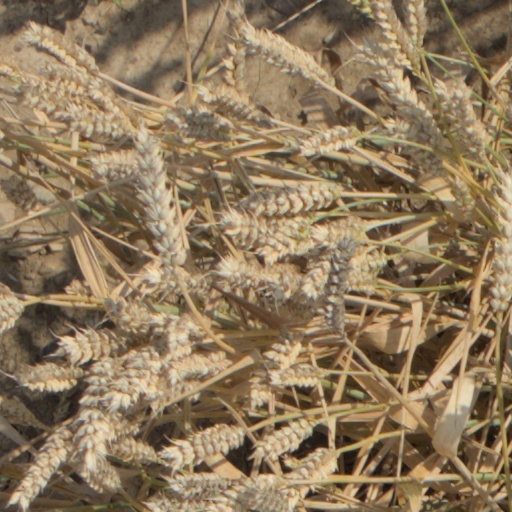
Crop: wheat